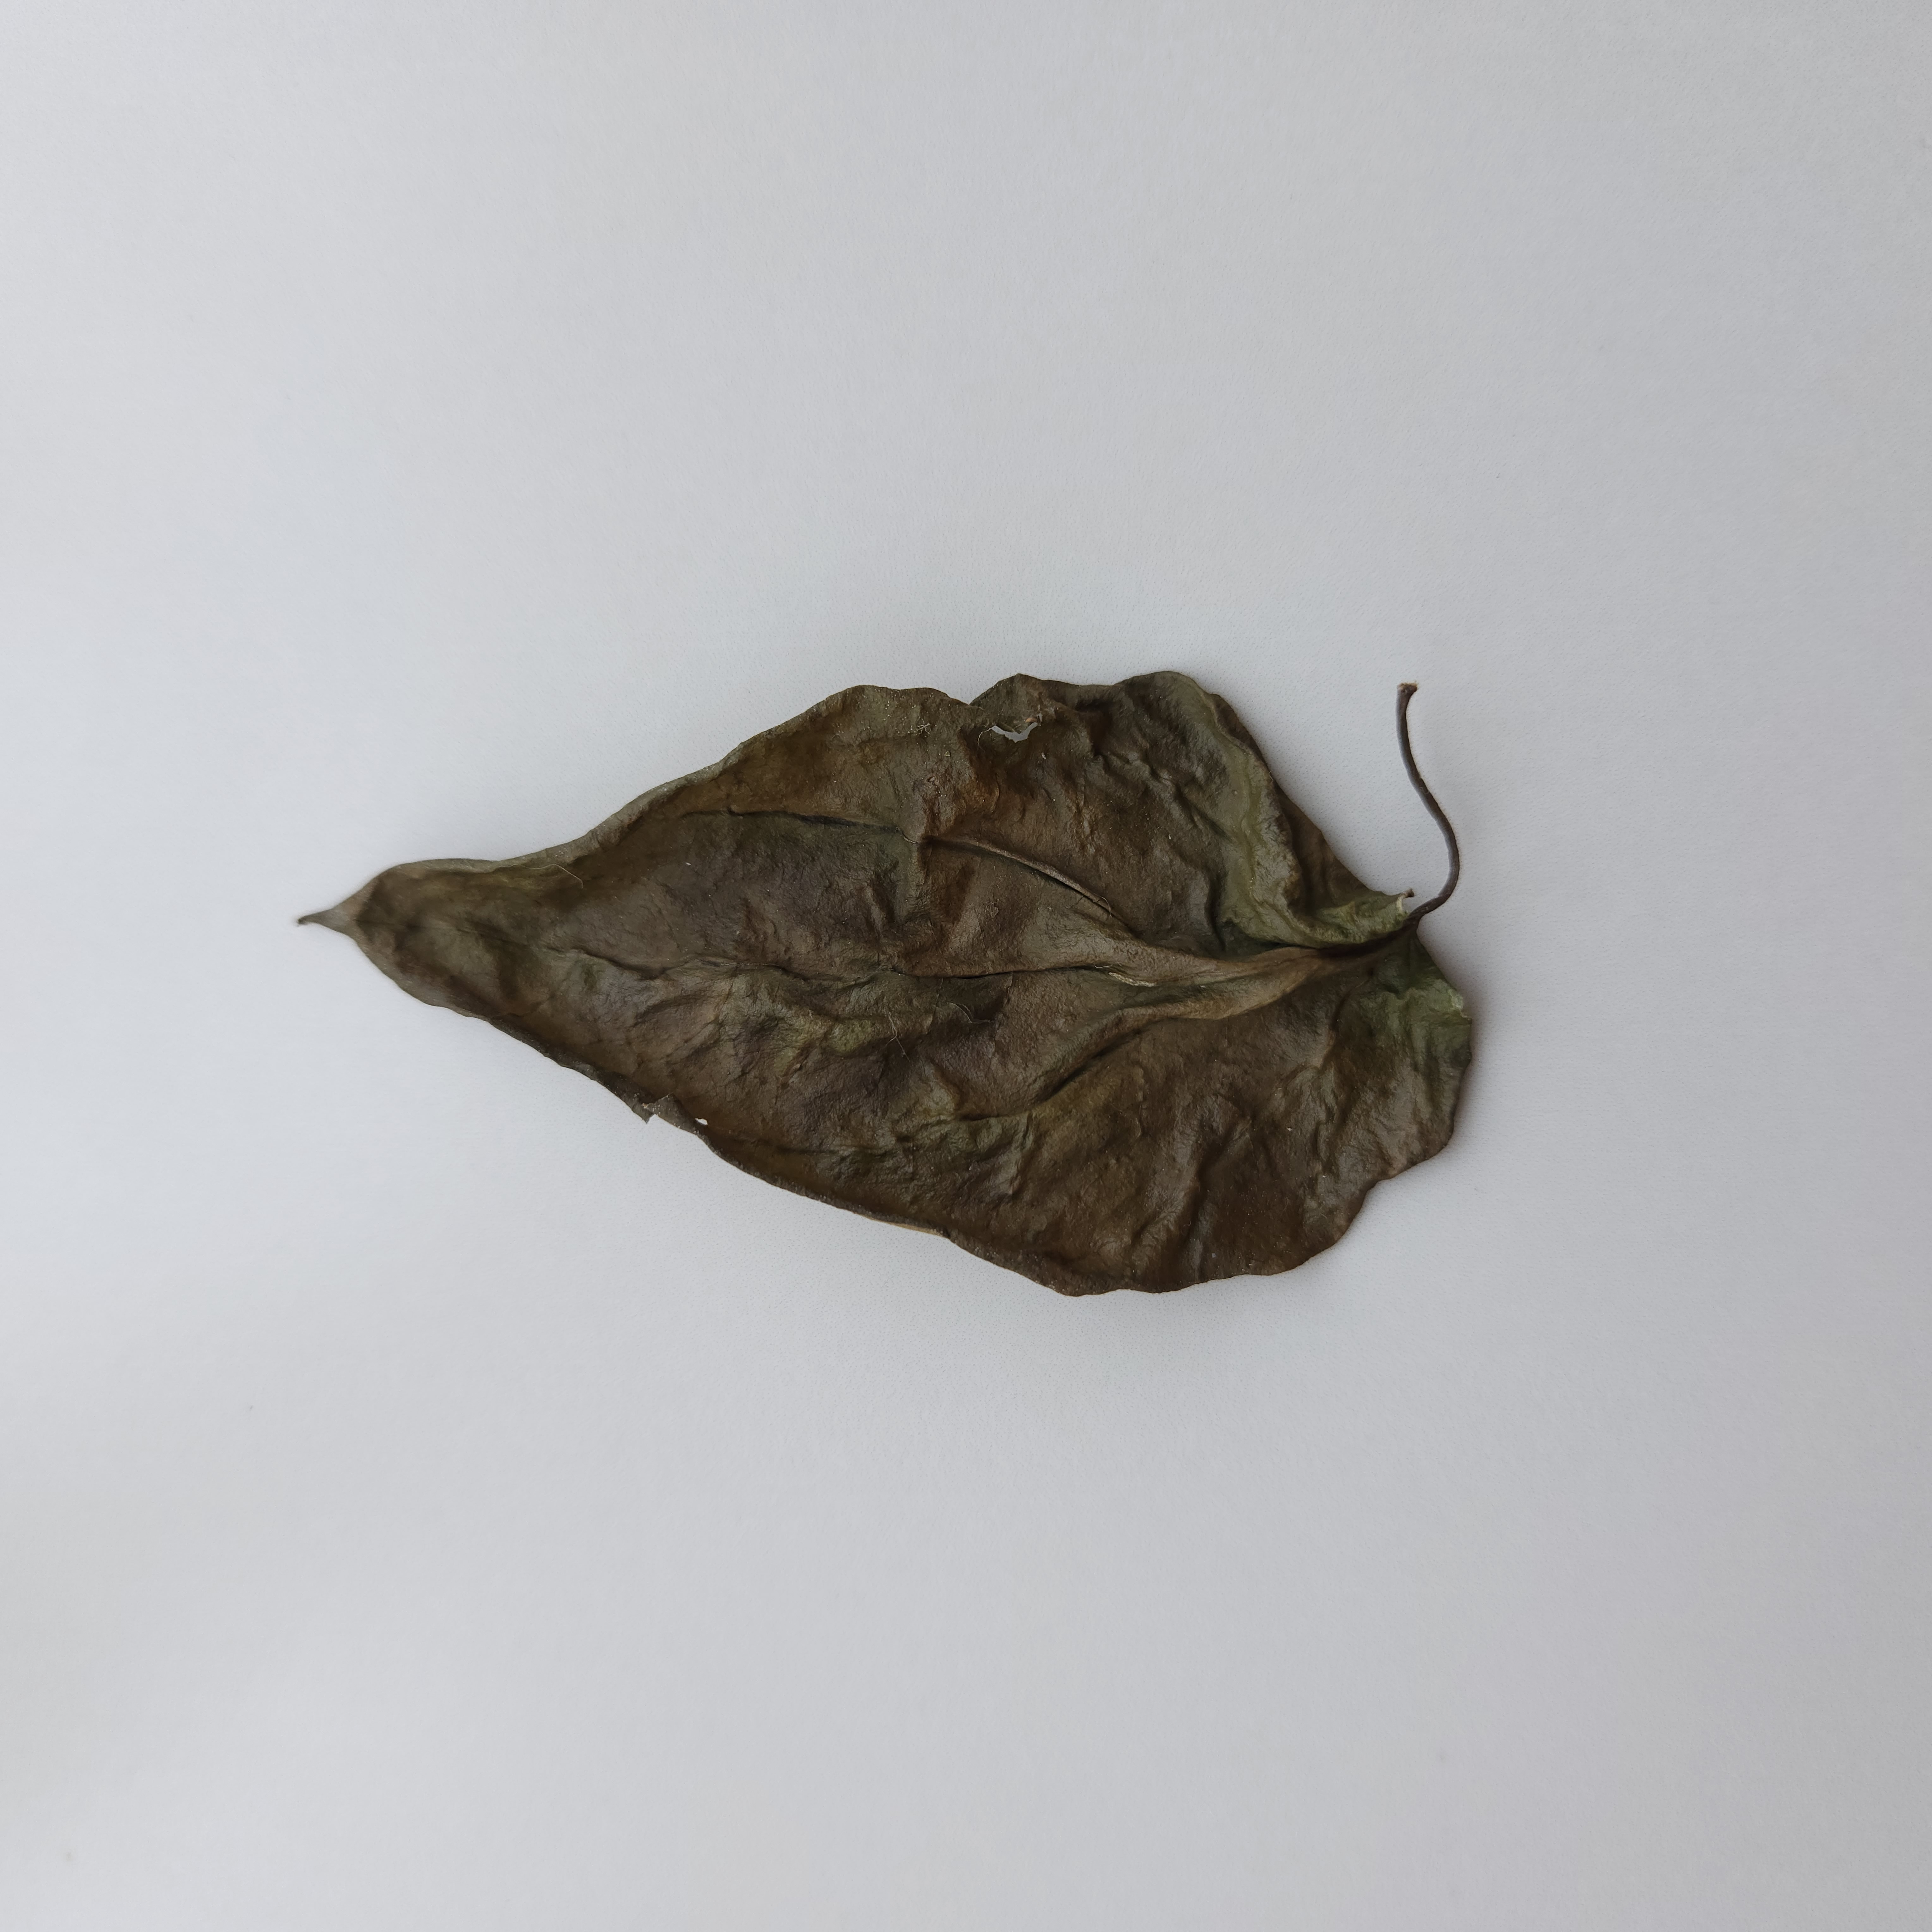
Label: Dried